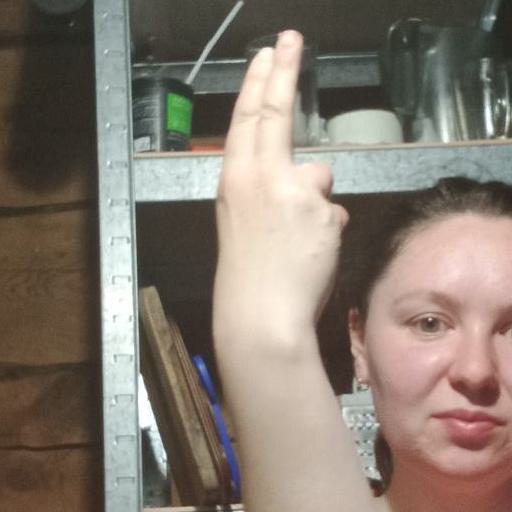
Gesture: two_up_inverted